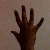
The image shows a hand gesture representing the number 5 in Indian Sign Language.